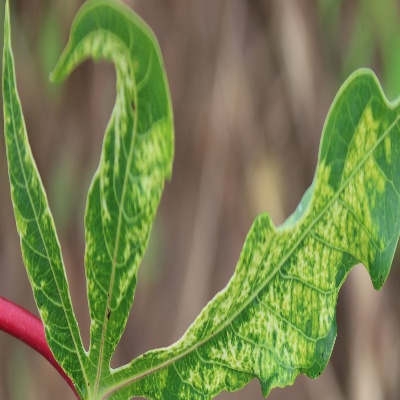
Crop: Cassava
Condition: mosaic